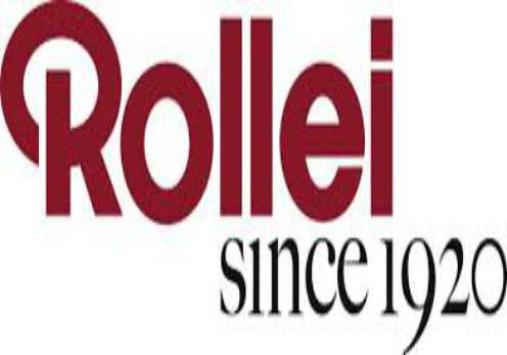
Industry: Electronic